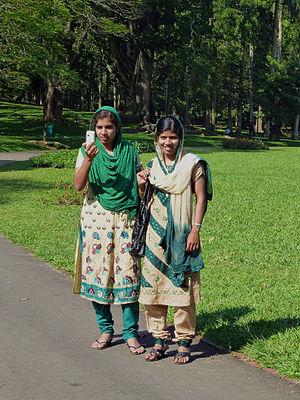
Jeunes filles au Jardin botanique de Kandy (Sri Lanka)